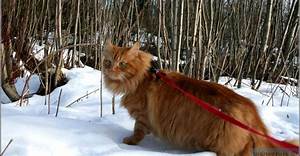
Label: gatto